Mogacho Aunddo

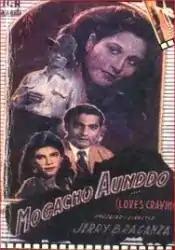

Mogacho Aunddo is a 1950 Goan Konkani-language film. It was the first film in Konkani and was produced and directed by Al Jerry Braganza (Antonio Lawrence Jerry Braganza), a native of Mapusa, under the banner ETICA pictures (Exchange Talkies of India, China and Africa). It was released on 24 April 1950. Hence, this day is celebrated as Konkani Cinema Day, and Al Jerry Braganza is called the 'Father of Konkani cinema'.